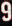
Number: 9